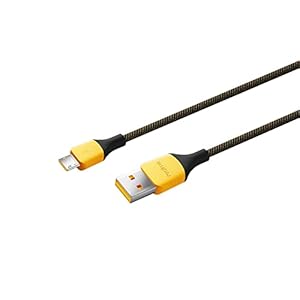
realme 10W Fast Charging Micro-USB Cable (Braided
Category: Computers&Accessories
Price: 249 (list price: 399)
Rating: 4.0 (6,558 ratings)
About this product: realme's 10W Micro-USB Cable is compatible with both smartphones and tablets (running Android & having Micro-USB Input Port)|Ensures up to 2A fast charging and high data transmission rate|The premium Nylon braids makes it robust and sturdy against unwanted bends and damages|Cable Length - 1 meter|realme's 10W Micro-USB Cable is compatible with both smartphones and tablets (running Android & having Micro-USB Input Port)|Ensures up to 2A fast charging and high data transmission rate|The premium Nylon braids makes it robust and sturdy against unwanted bends and damages|Cable Length - 1 meter